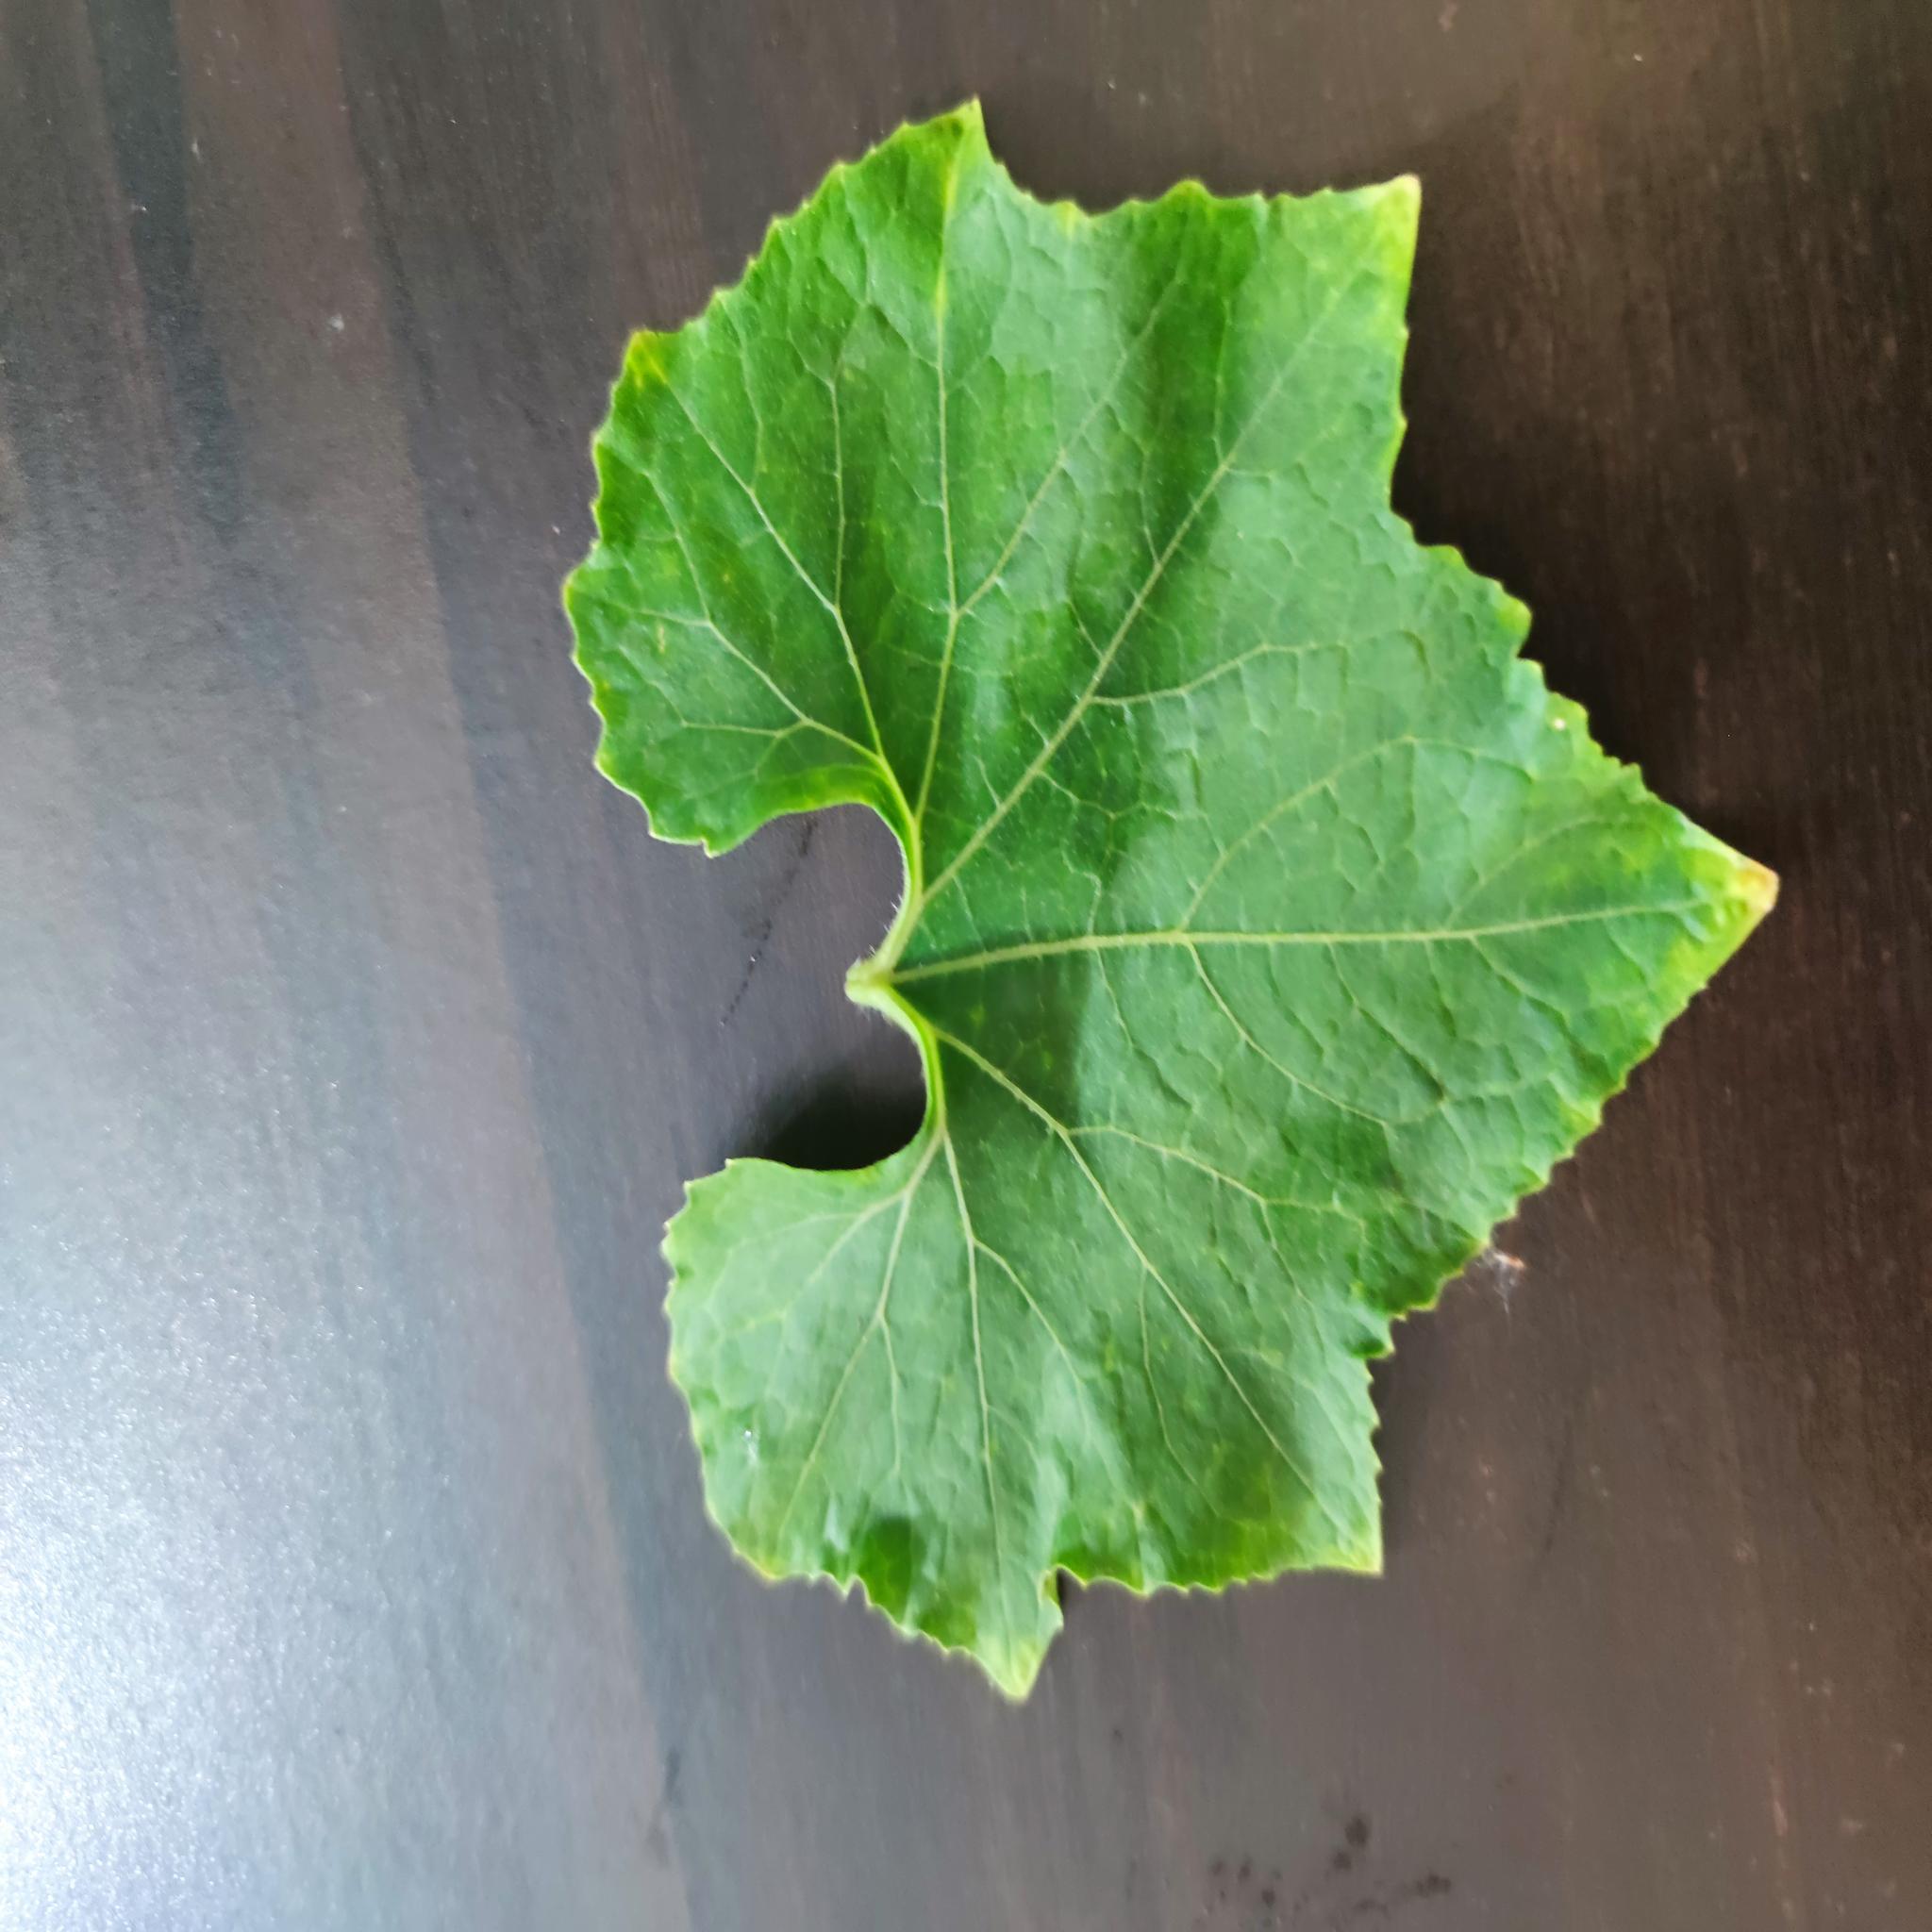
Label: Healthy